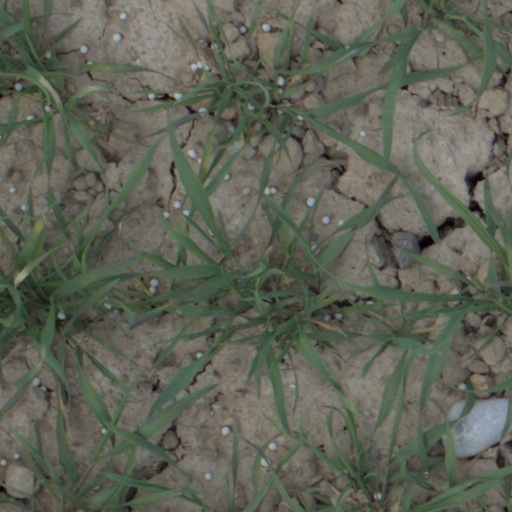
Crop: wheat